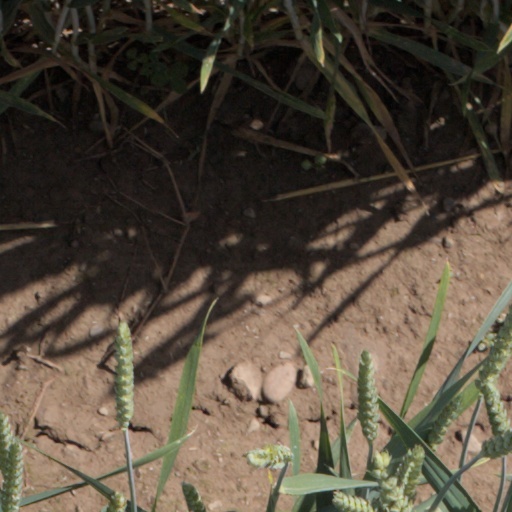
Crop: wheat